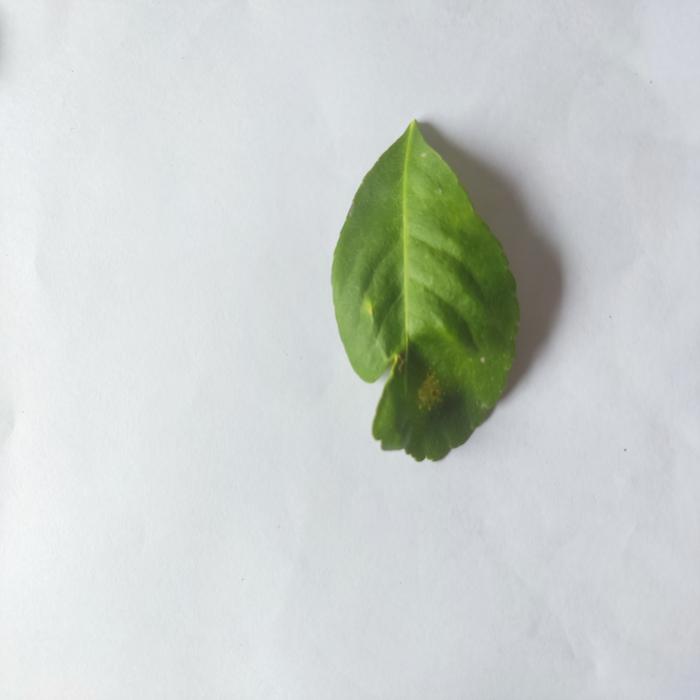
Crop: Lemon
Leaf condition: Leaf_Curl